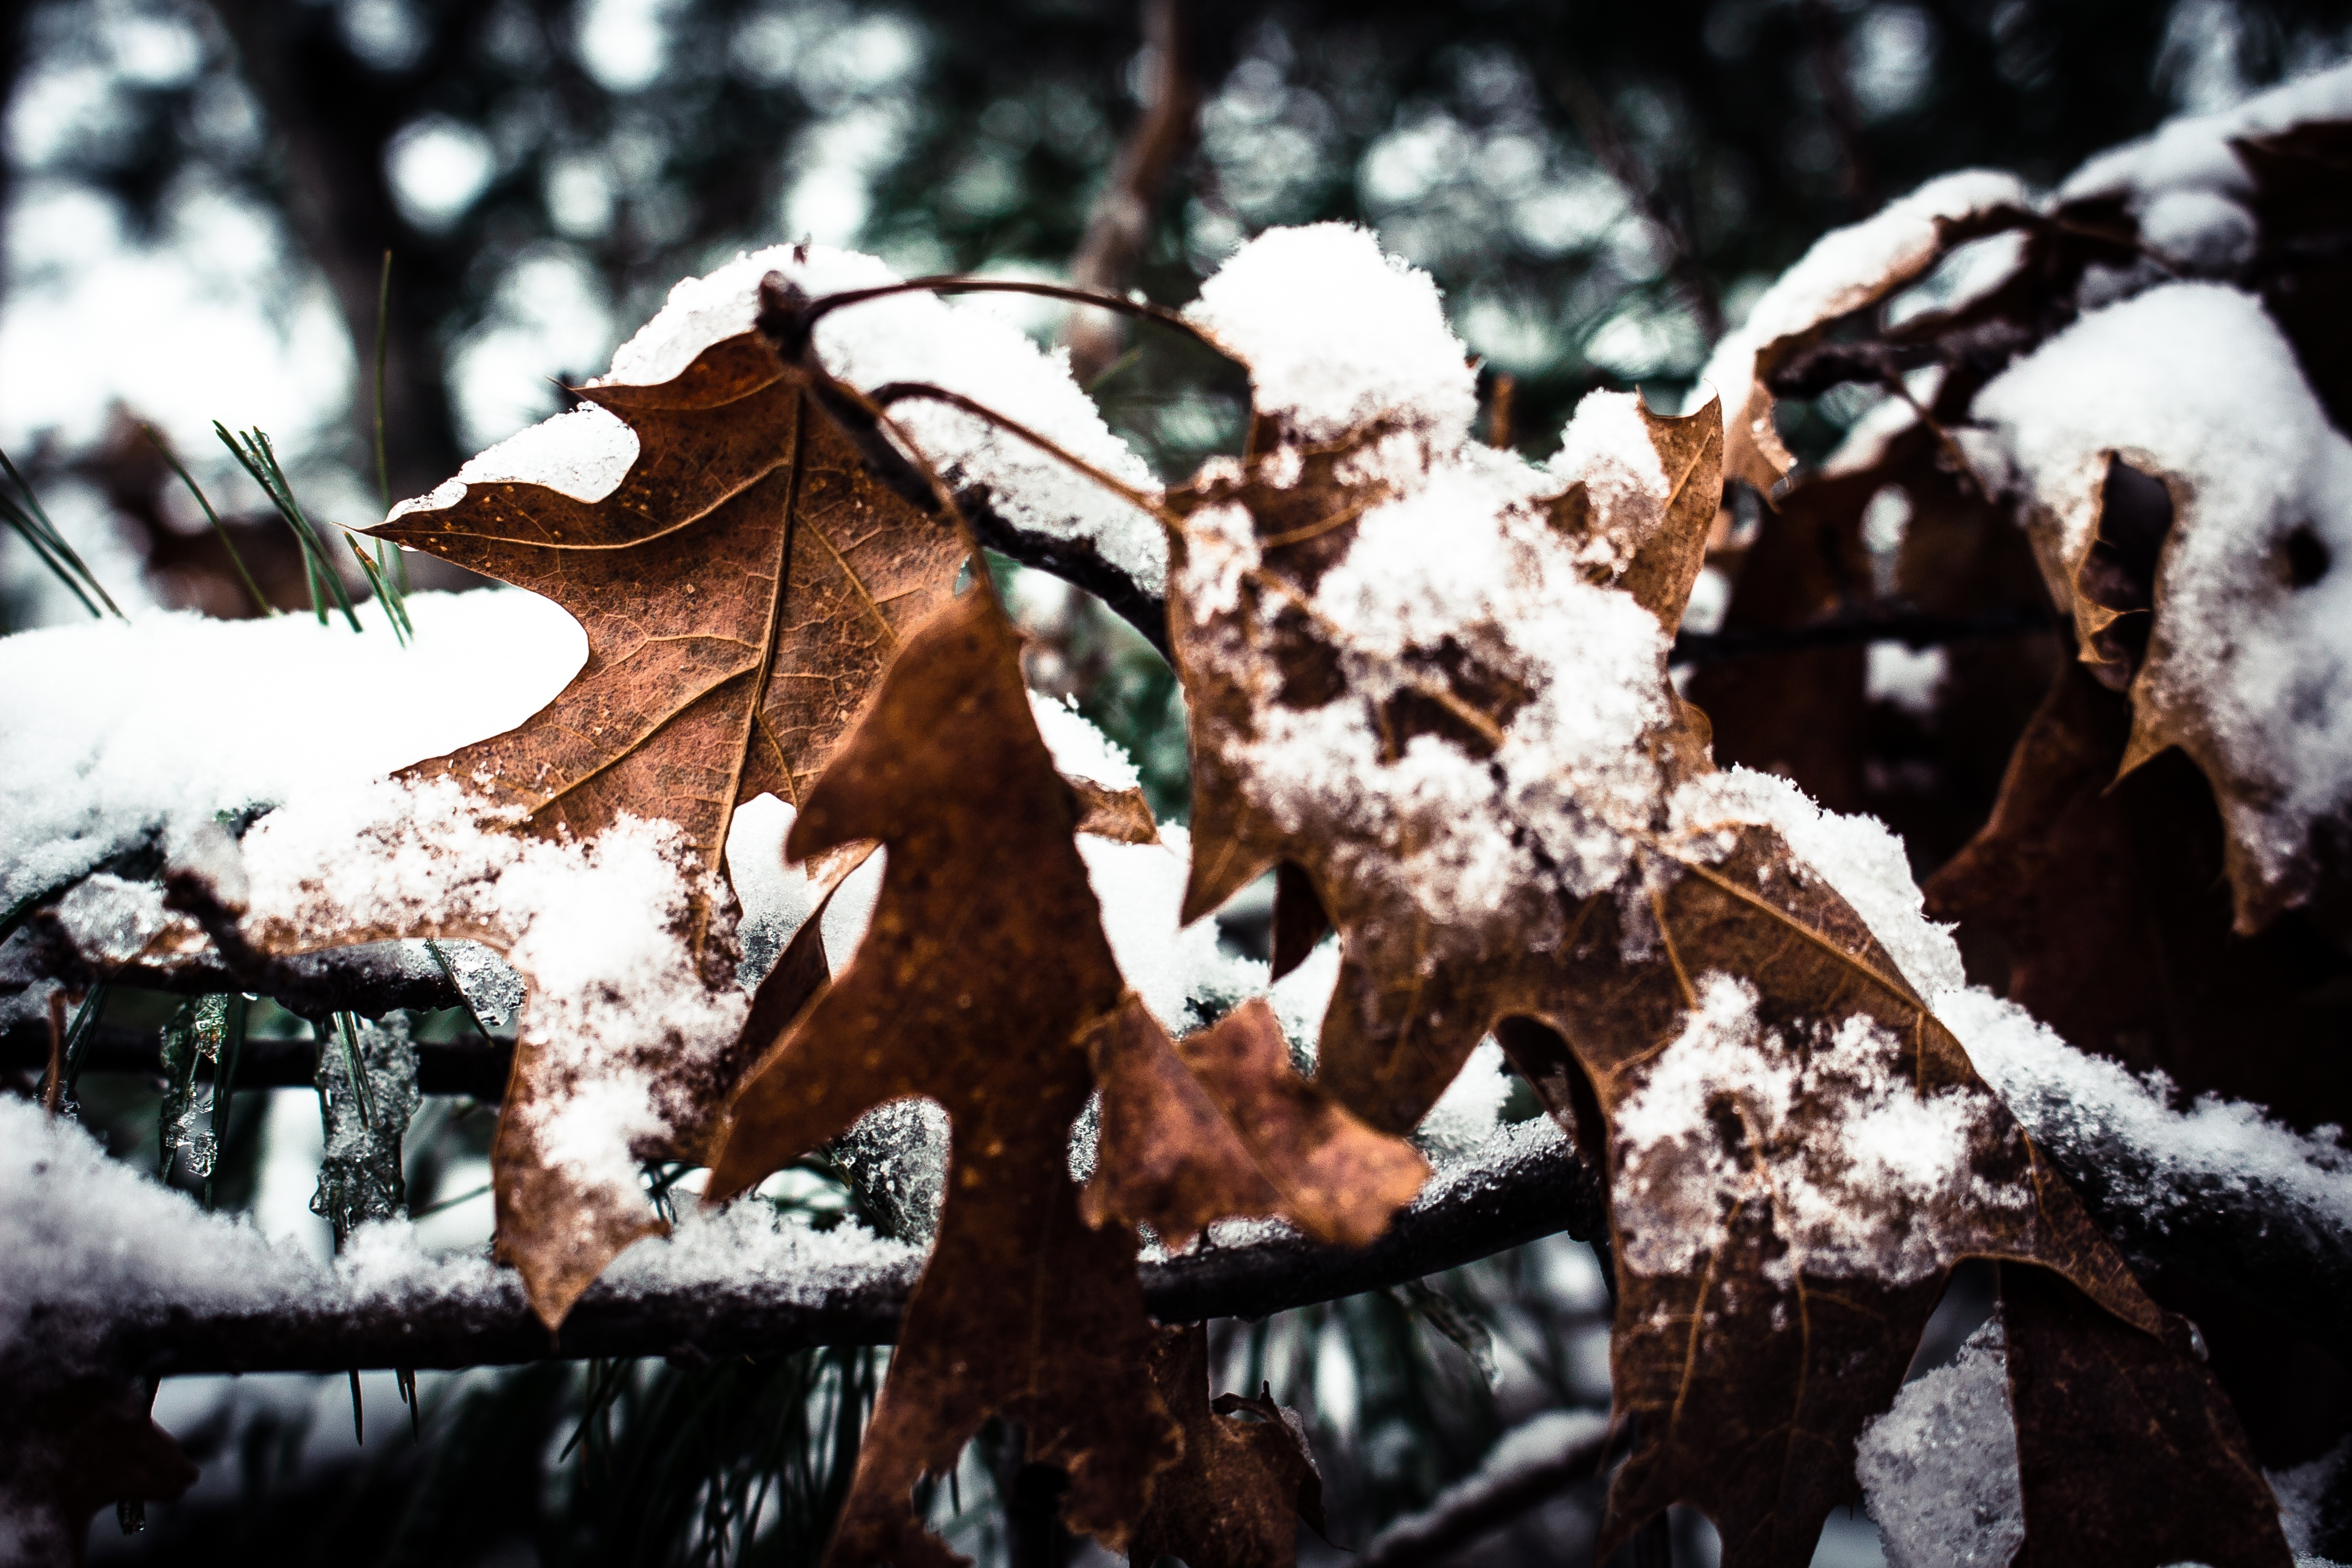
tree, nature, branch, snow, cold, winter, plant, leaf, flower, frost, ice, spring, autumn, weather, season, leaves, freezing, woody plant